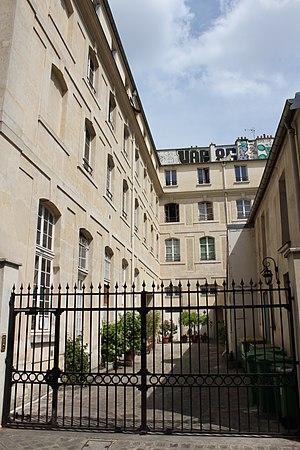
Couvent des Bénédictines du Bon-Secours, 99-101 rue de Charonne à Paris.